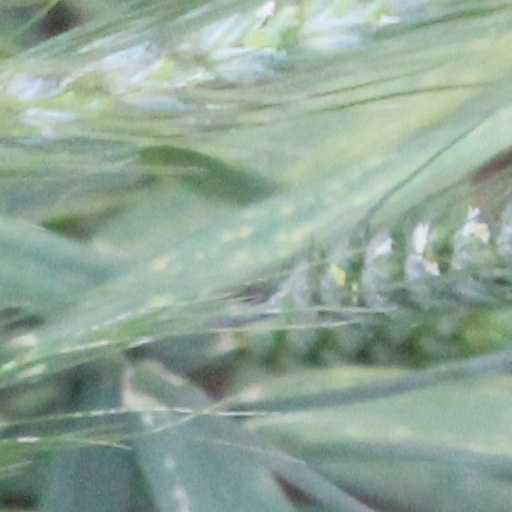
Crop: wheat